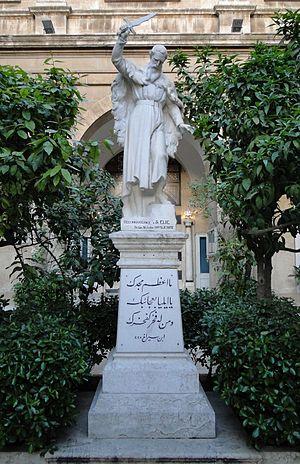
Statue de Saint-Élie à Alep, Syrie
Élie est un prophète majeur dans les religions abrahamiques.